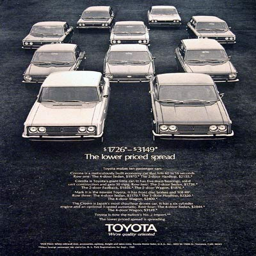
model line original vintage advertisement .